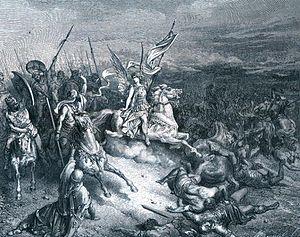
Cette page concerne l'année 164 av. J.-C. du calendrier julien proleptique.